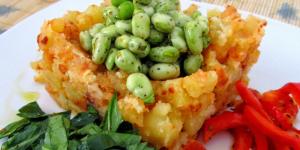
ensalada templada de patatas